Hermeneutics

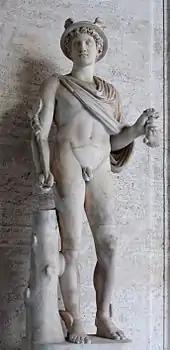
"Hermes", messenger of the gods

Folk etymology places its origin with Hermes, the mythological Greek deity who was the 'messenger of the gods'. Aside from being a mediator among the gods and between the gods and men, he led souls to the underworld upon death.